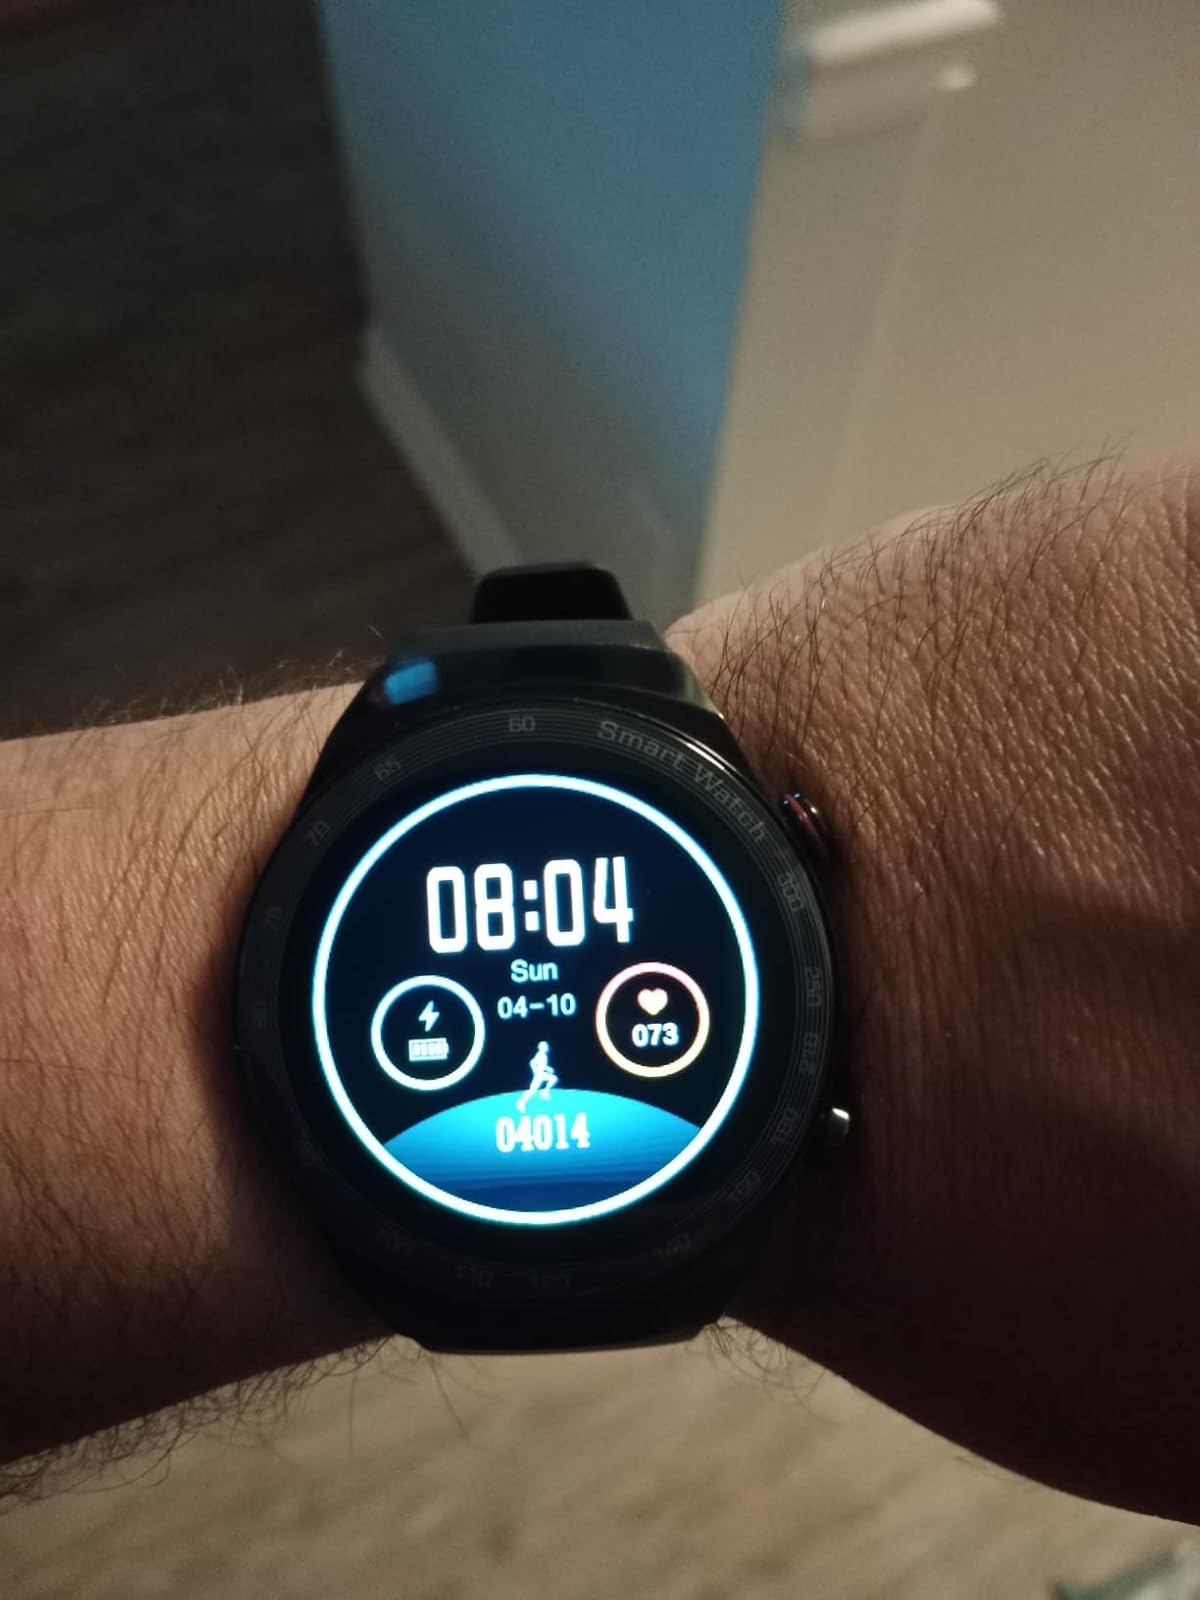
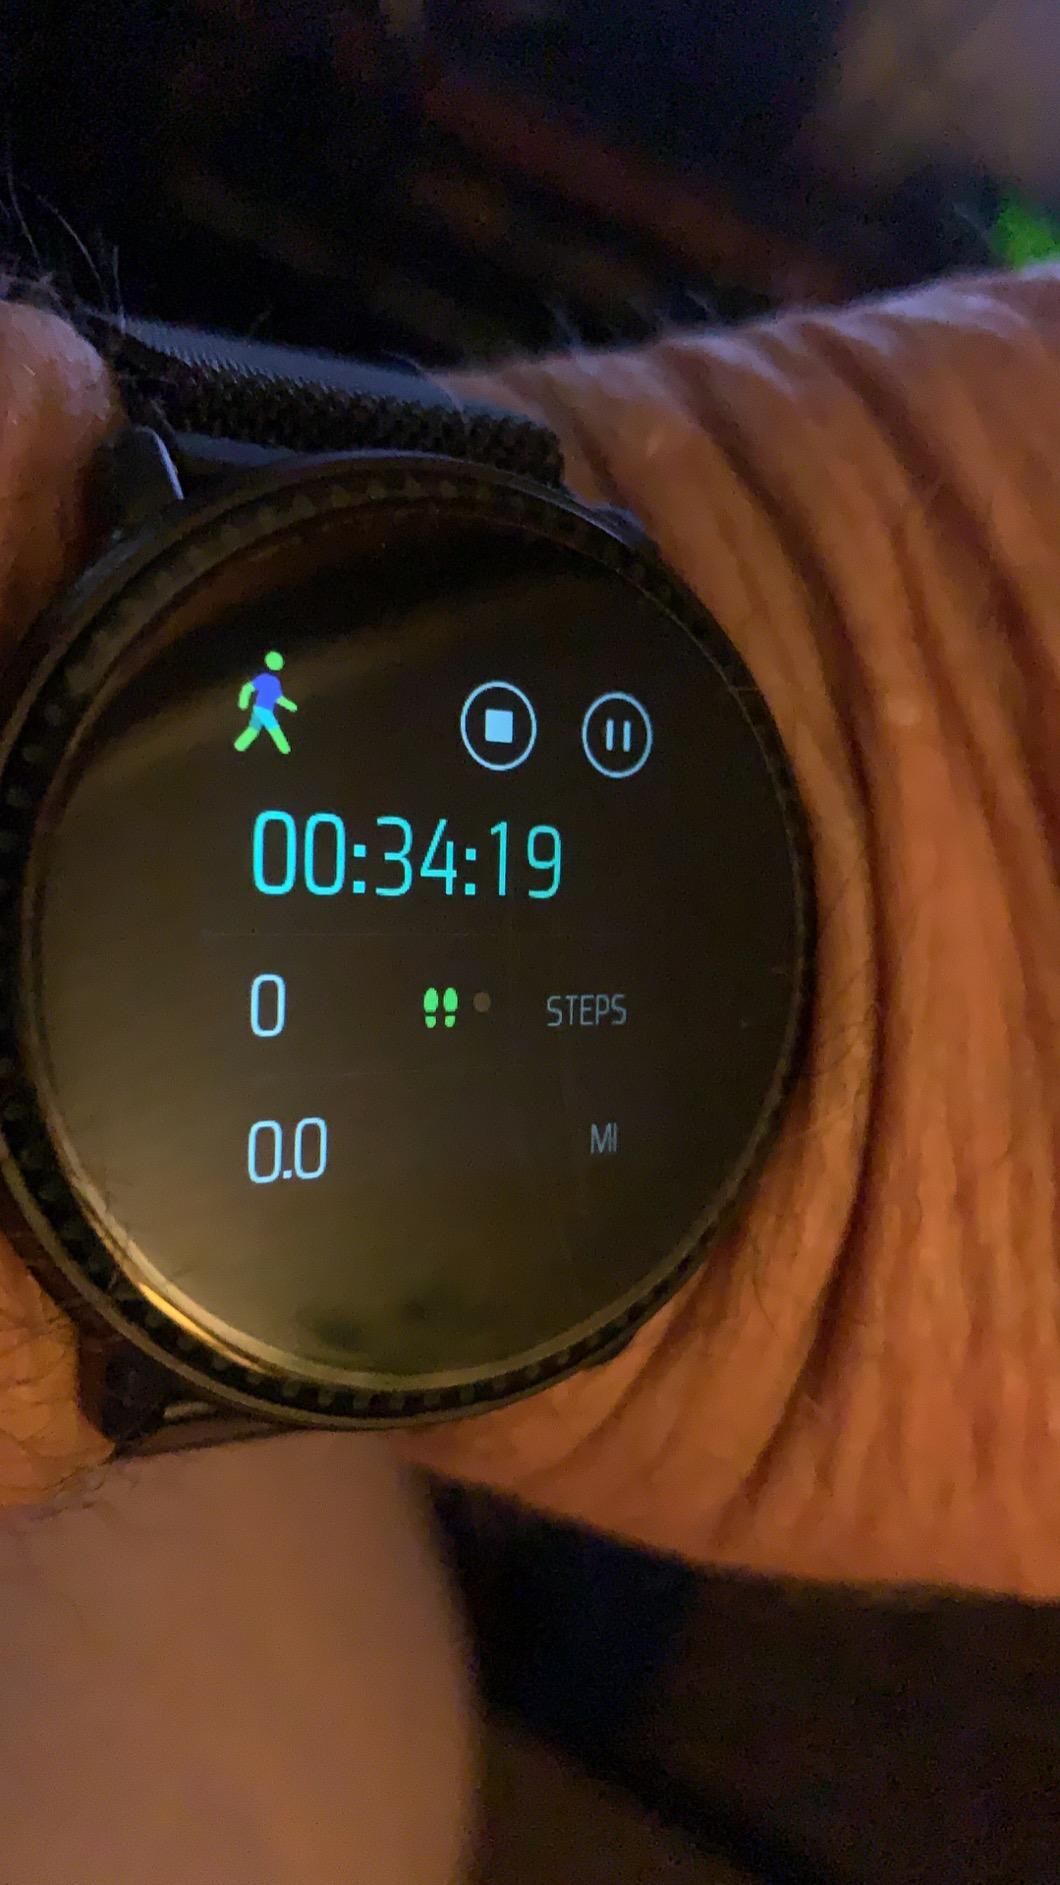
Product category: smartwatch
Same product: no